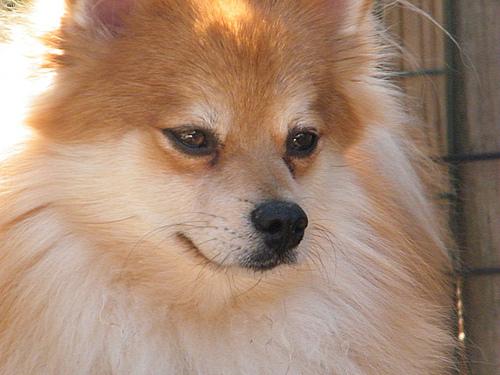
Breed: pomeranian